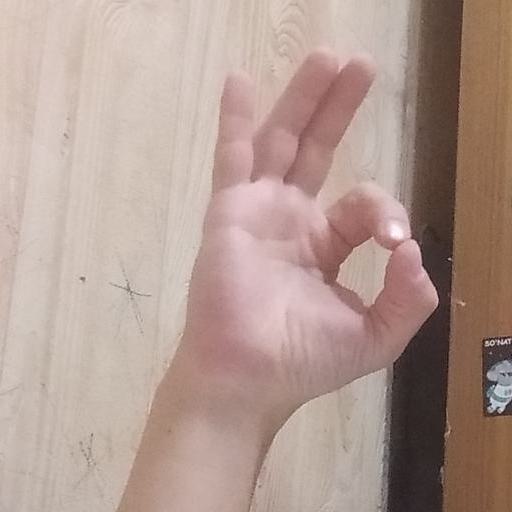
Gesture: ok